Oleg Korneev

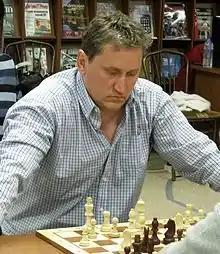
Korneev in 2012

Oleg Anatolyevich Korneev (born 25 July 1969) is a Russian chess grandmaster who now represents Spain. He was awarded the Grandmaster title in 1995.